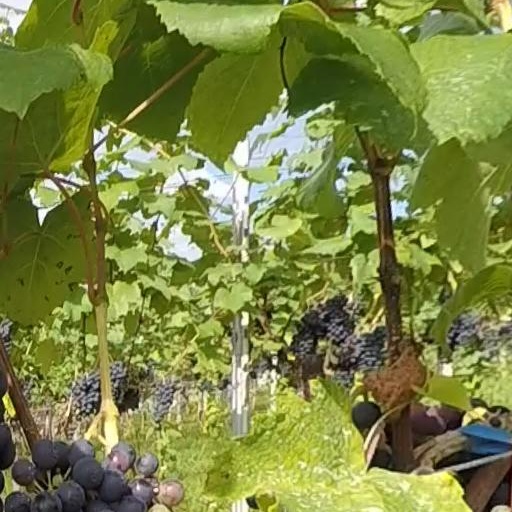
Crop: grape